Sharon Ann Lane

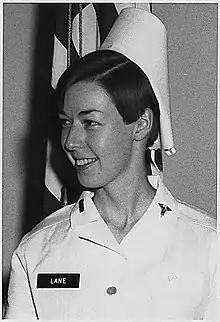

Sharon Ann Lane (July 7, 1943 – June 8, 1969) was a United States Army nurse and the only American servicewoman killed as a direct result of enemy fire in the Vietnam War. The Army posthumously awarded Lane the Bronze Star Medal for heroism on June 8, 1969.